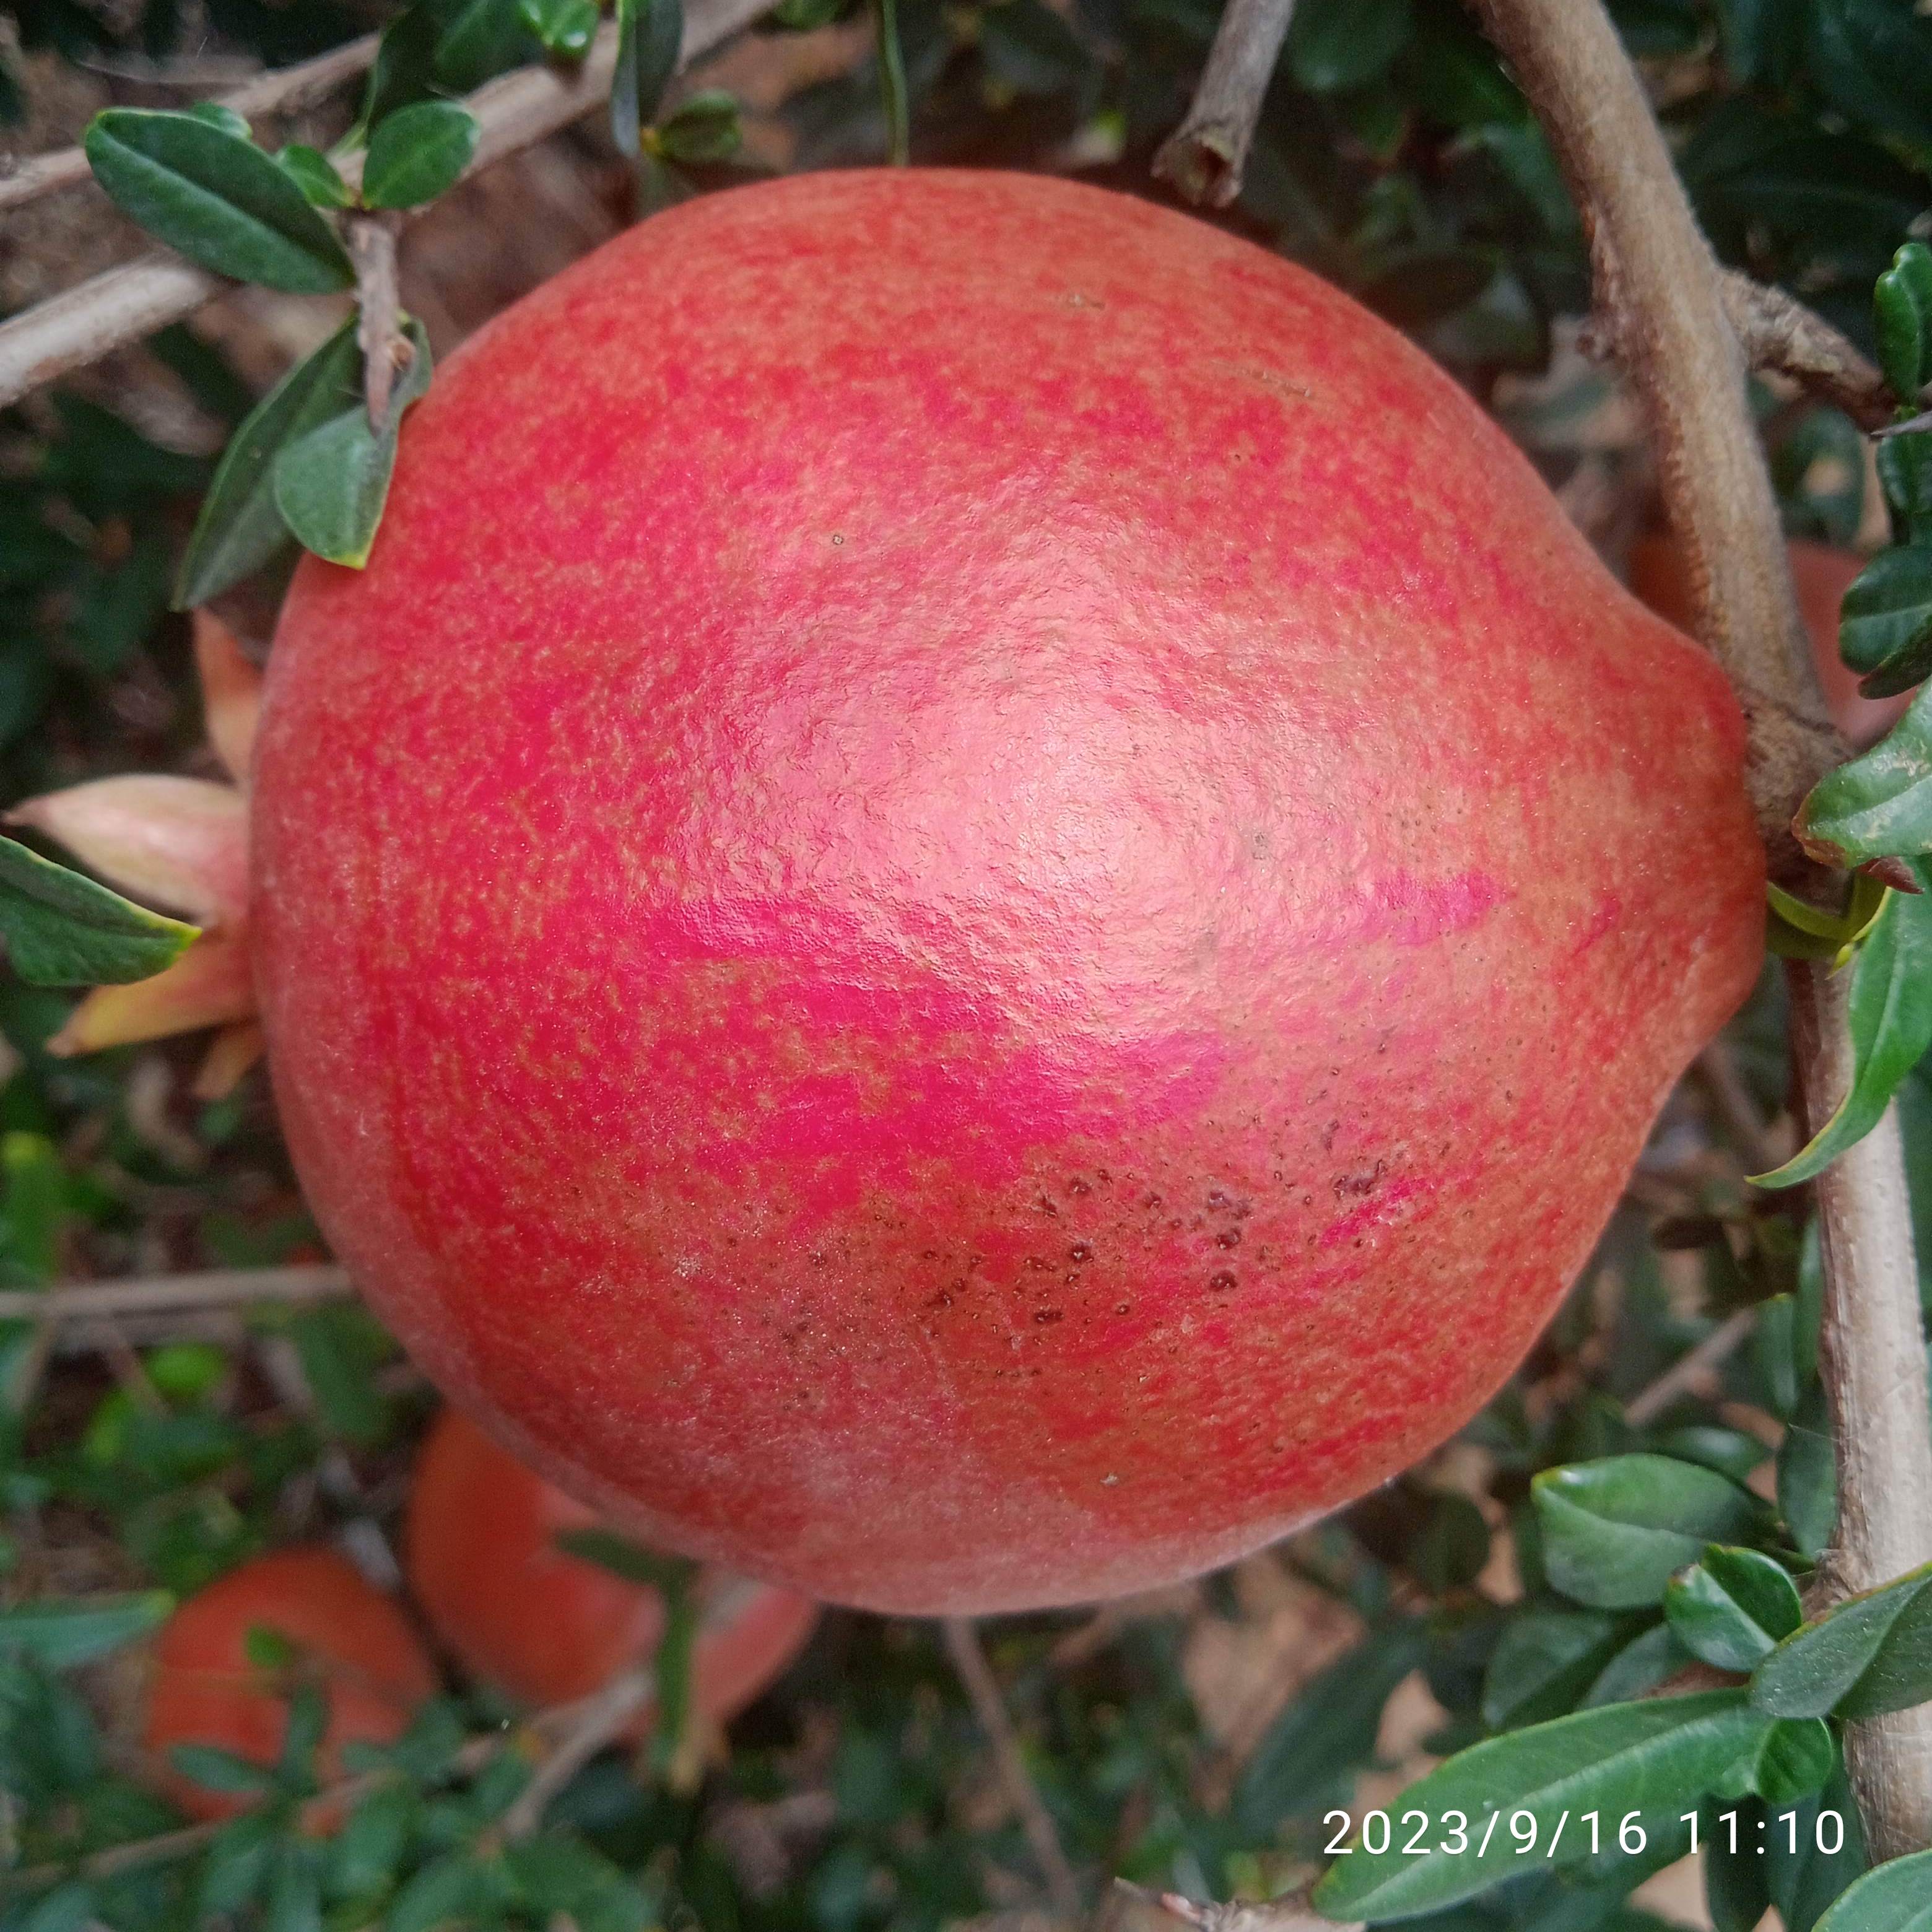
Label: Healthy